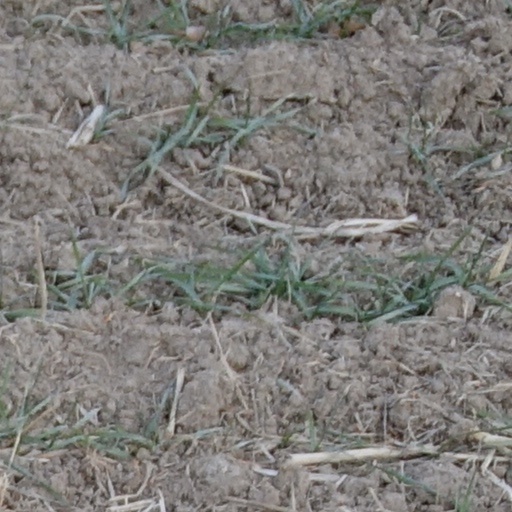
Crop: wheat